Naseeb Apna Apna (1986 film)

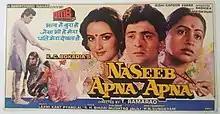
Poster

Naseeb Apna Apna is a 1986 Indian Hindi-language drama film starring Rishi Kapoor, Farah Naaz and Radhika. It is a remake of the 1982 Tamil film "Gopurangal Saivathillai".